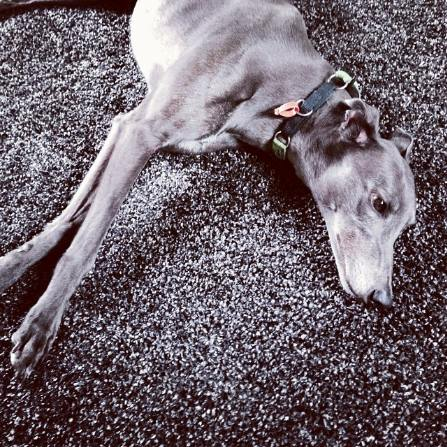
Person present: No